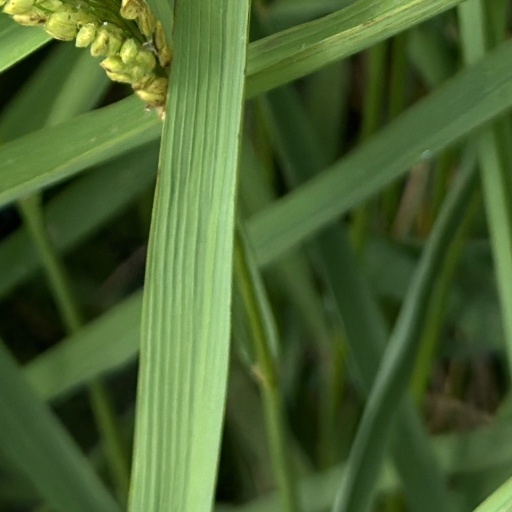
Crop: rice